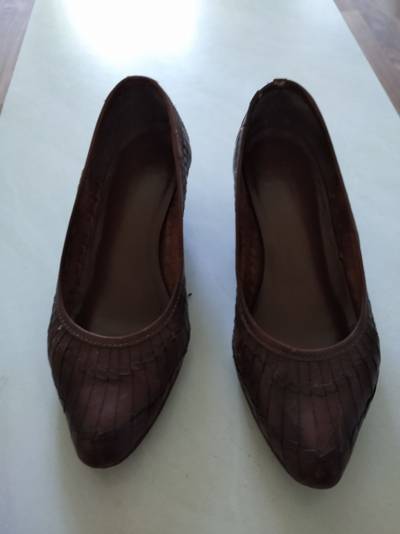
Waste category: shoes